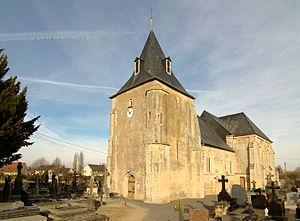
L'église à Sainte Honorine-du-Fay.